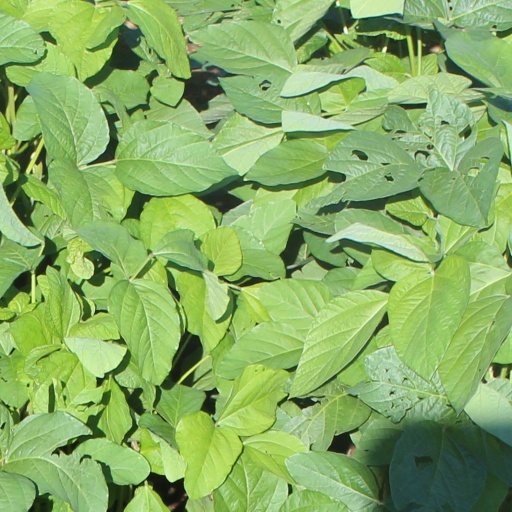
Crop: soybean